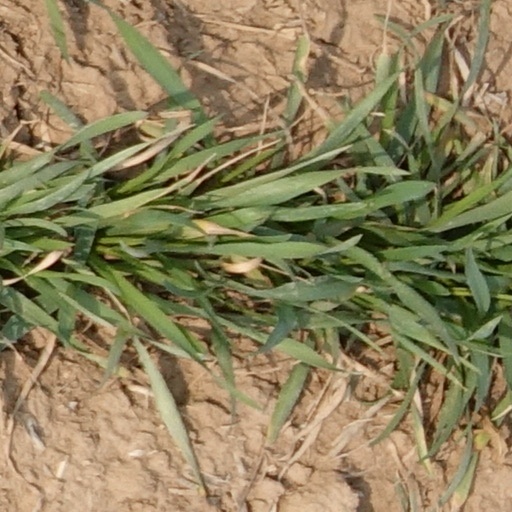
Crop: wheat